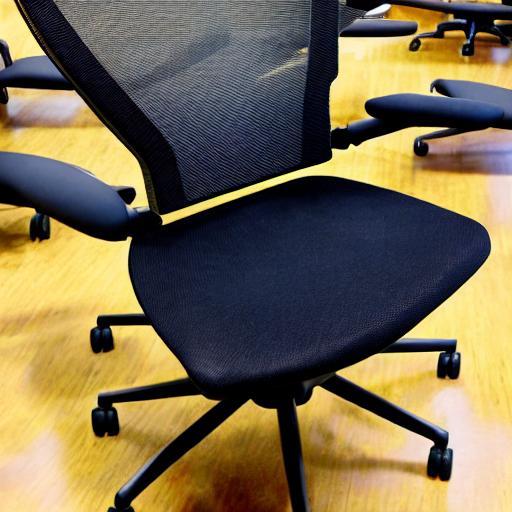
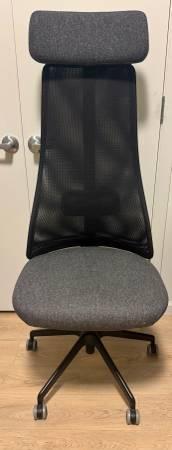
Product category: items_chair
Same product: no